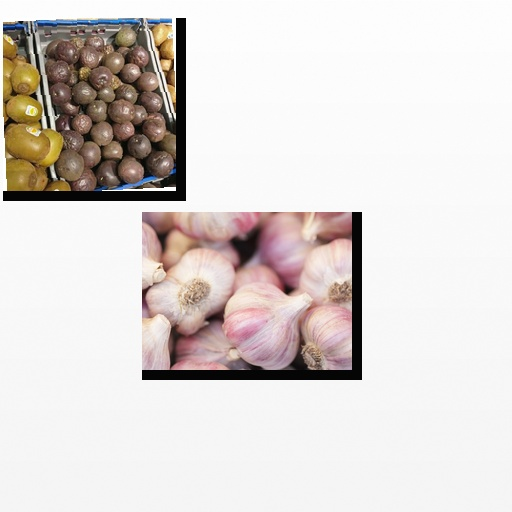
Food items: garlic, passion_fruit